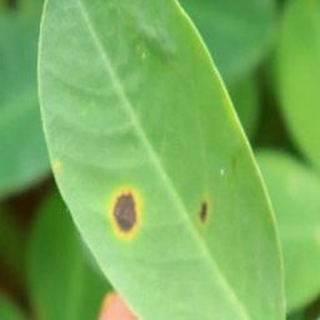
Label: groundnut_early_leaf_spot